Gerechtigkeitsbrunnen (Bern)

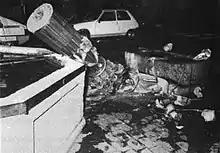
The statue after its destruction in 1986

Gieng's "Iustitia" was greatly influential on fountain designers up until the middle of the 17th century. In Switzerland alone, eleven "fountains of Justice" remain, and several others have probably been destroyed. Direct copies exist in Solothurn (1561), Lausanne (1585), Boudry, Cudrefin and Neuchâtel; designs influenced by the Bernese statue are found in Aarau (1643), Biel, Burgdorf, Brugg, Zürich and Luzern.